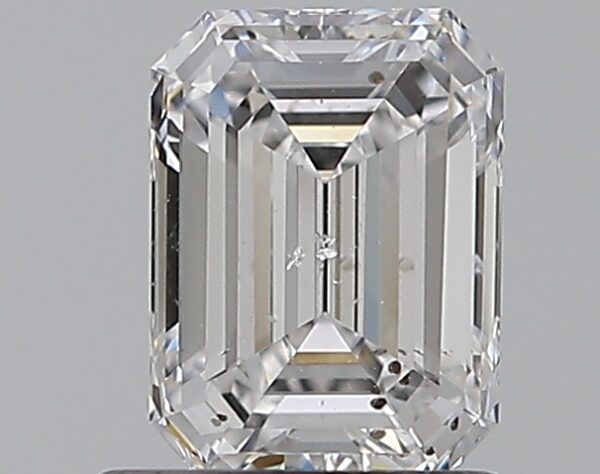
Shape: emerald
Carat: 0.9
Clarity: SI2
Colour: D
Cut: EX
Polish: EX
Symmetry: VG
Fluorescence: N
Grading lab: GIA
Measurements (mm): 6.54 x 4.84 x 3.01